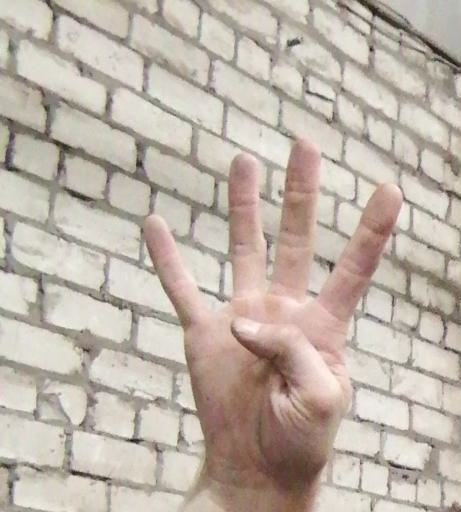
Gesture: four